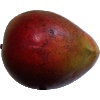
Label: red_mango